Aberdare

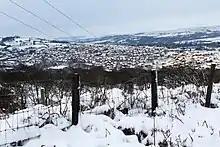
Aberdare in January 2013

With the decline of both iron and coal, Aberdare has become reliant on commercial businesses as a major source of employment. Its industries include cable manufacture, smokeless fuels, and tourism.